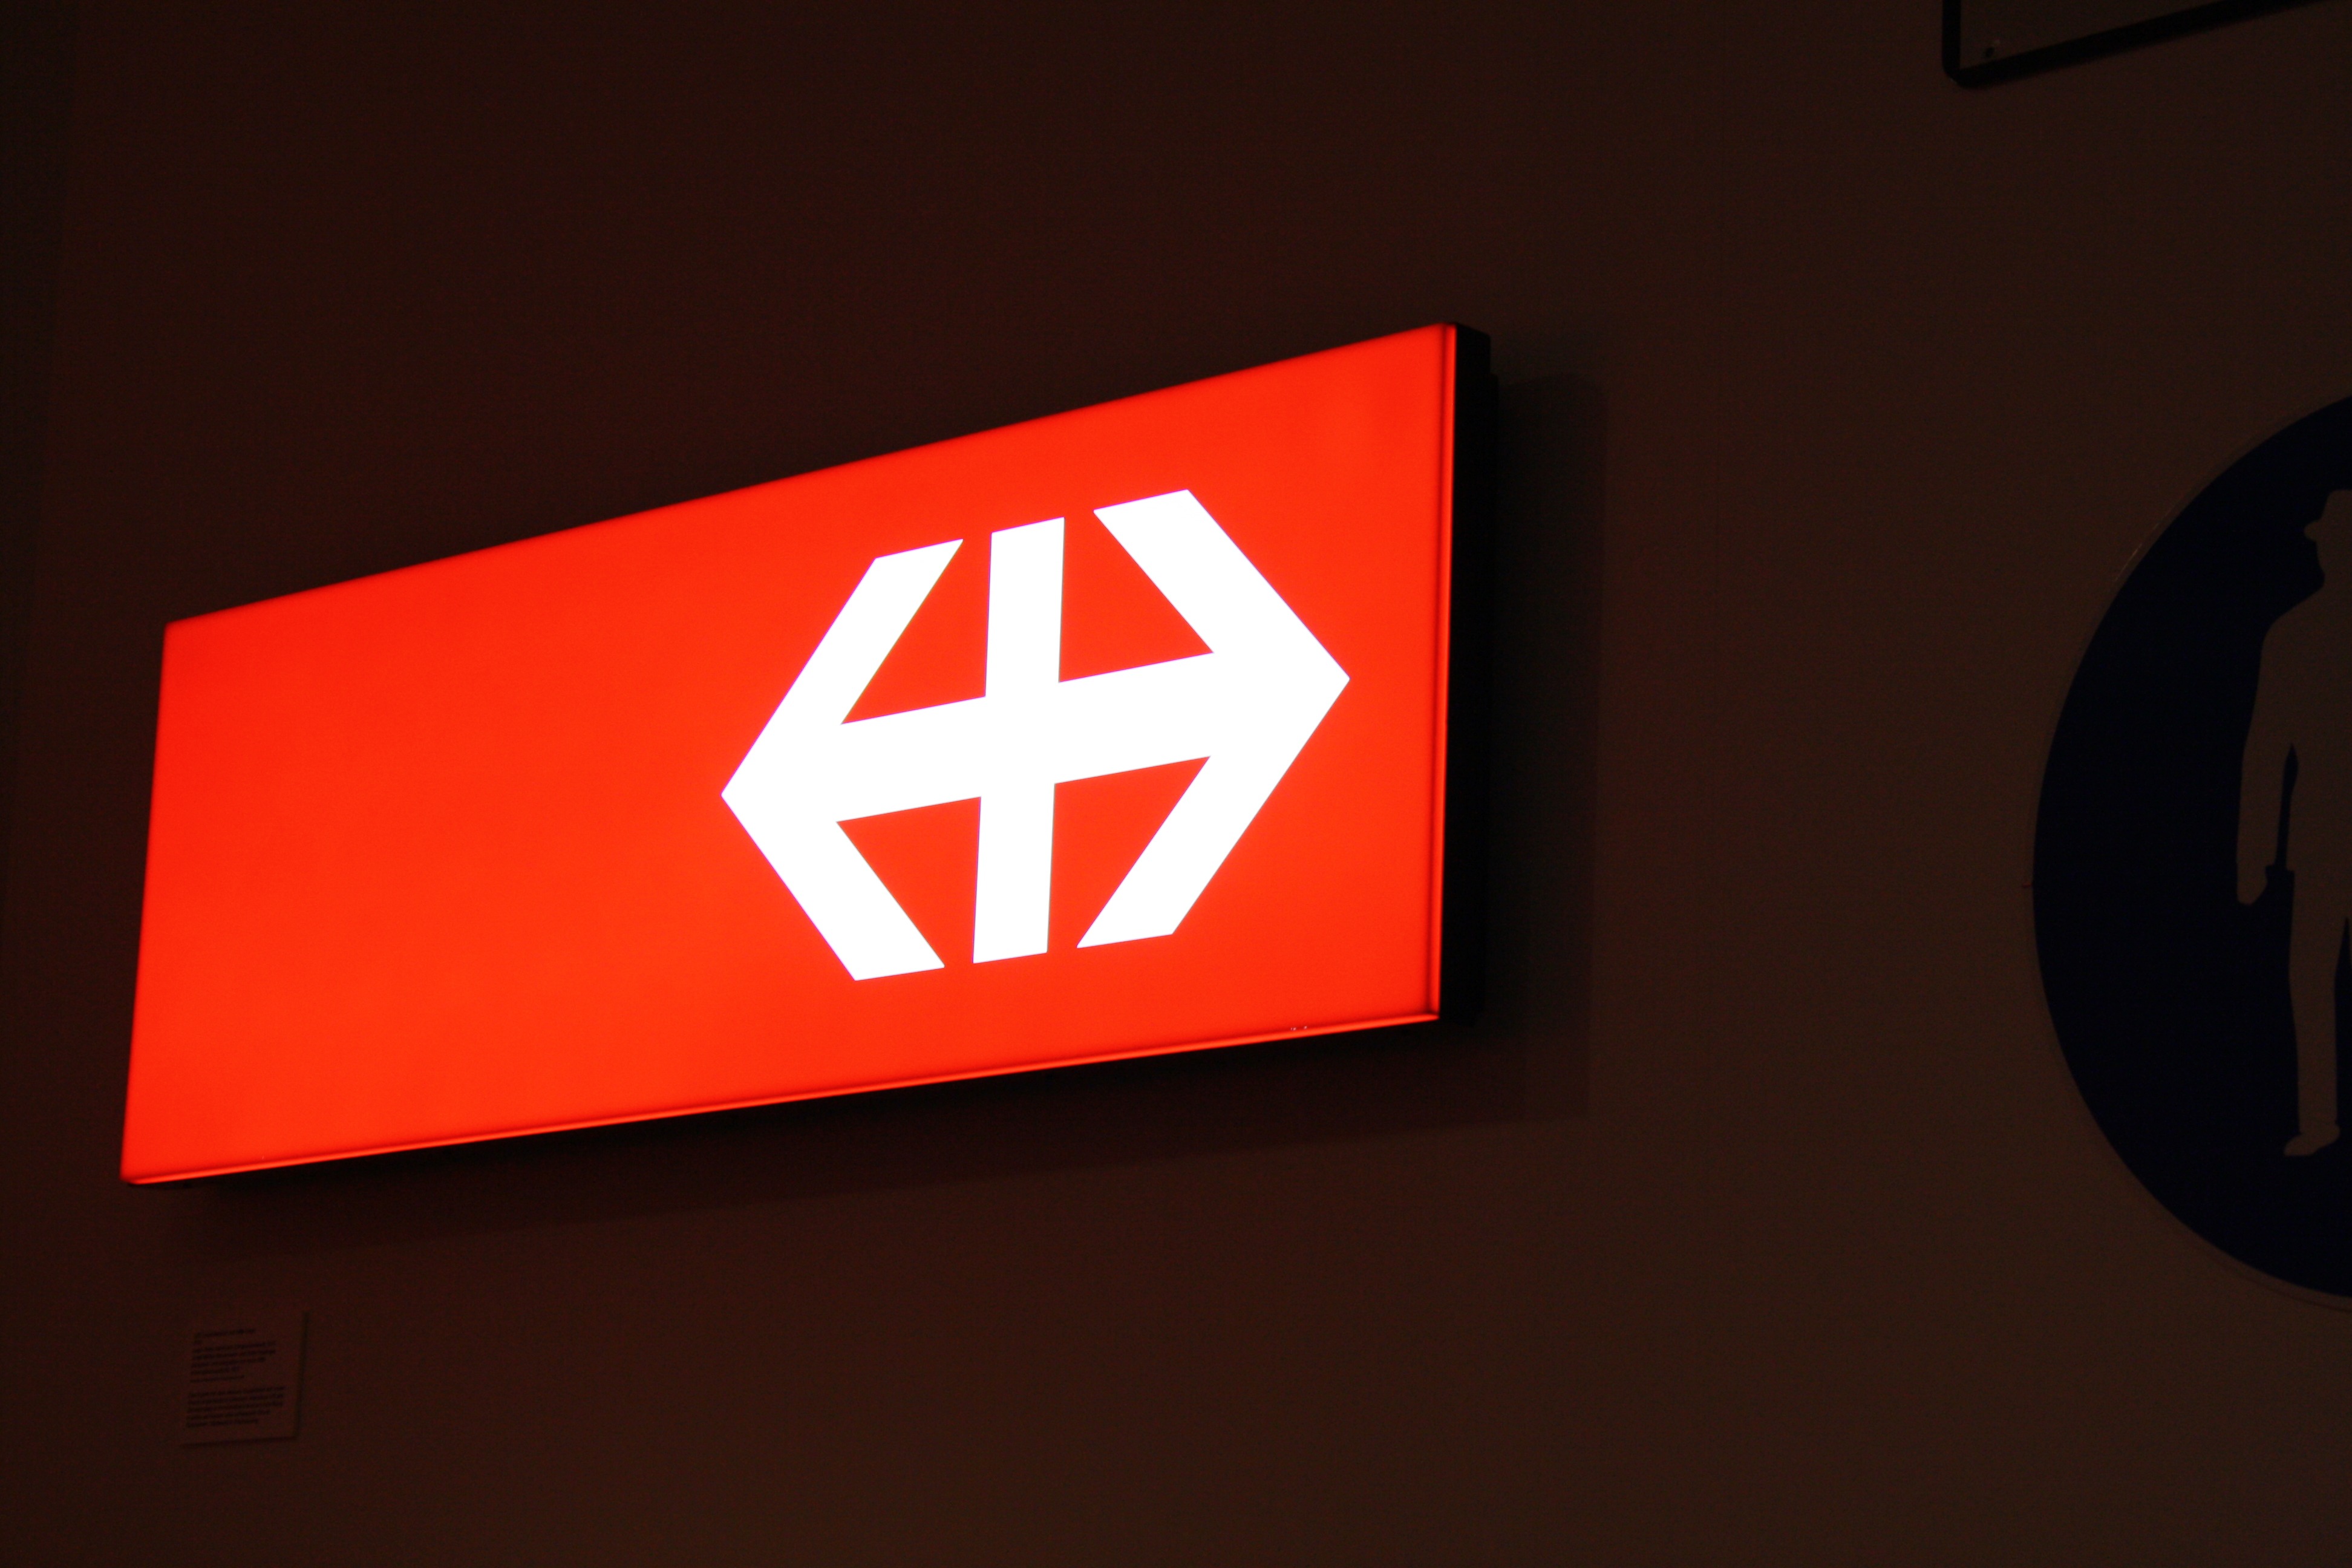
retro, number, sign, red, signage, brand, font, art, illustration, design, logo, graphic, shape